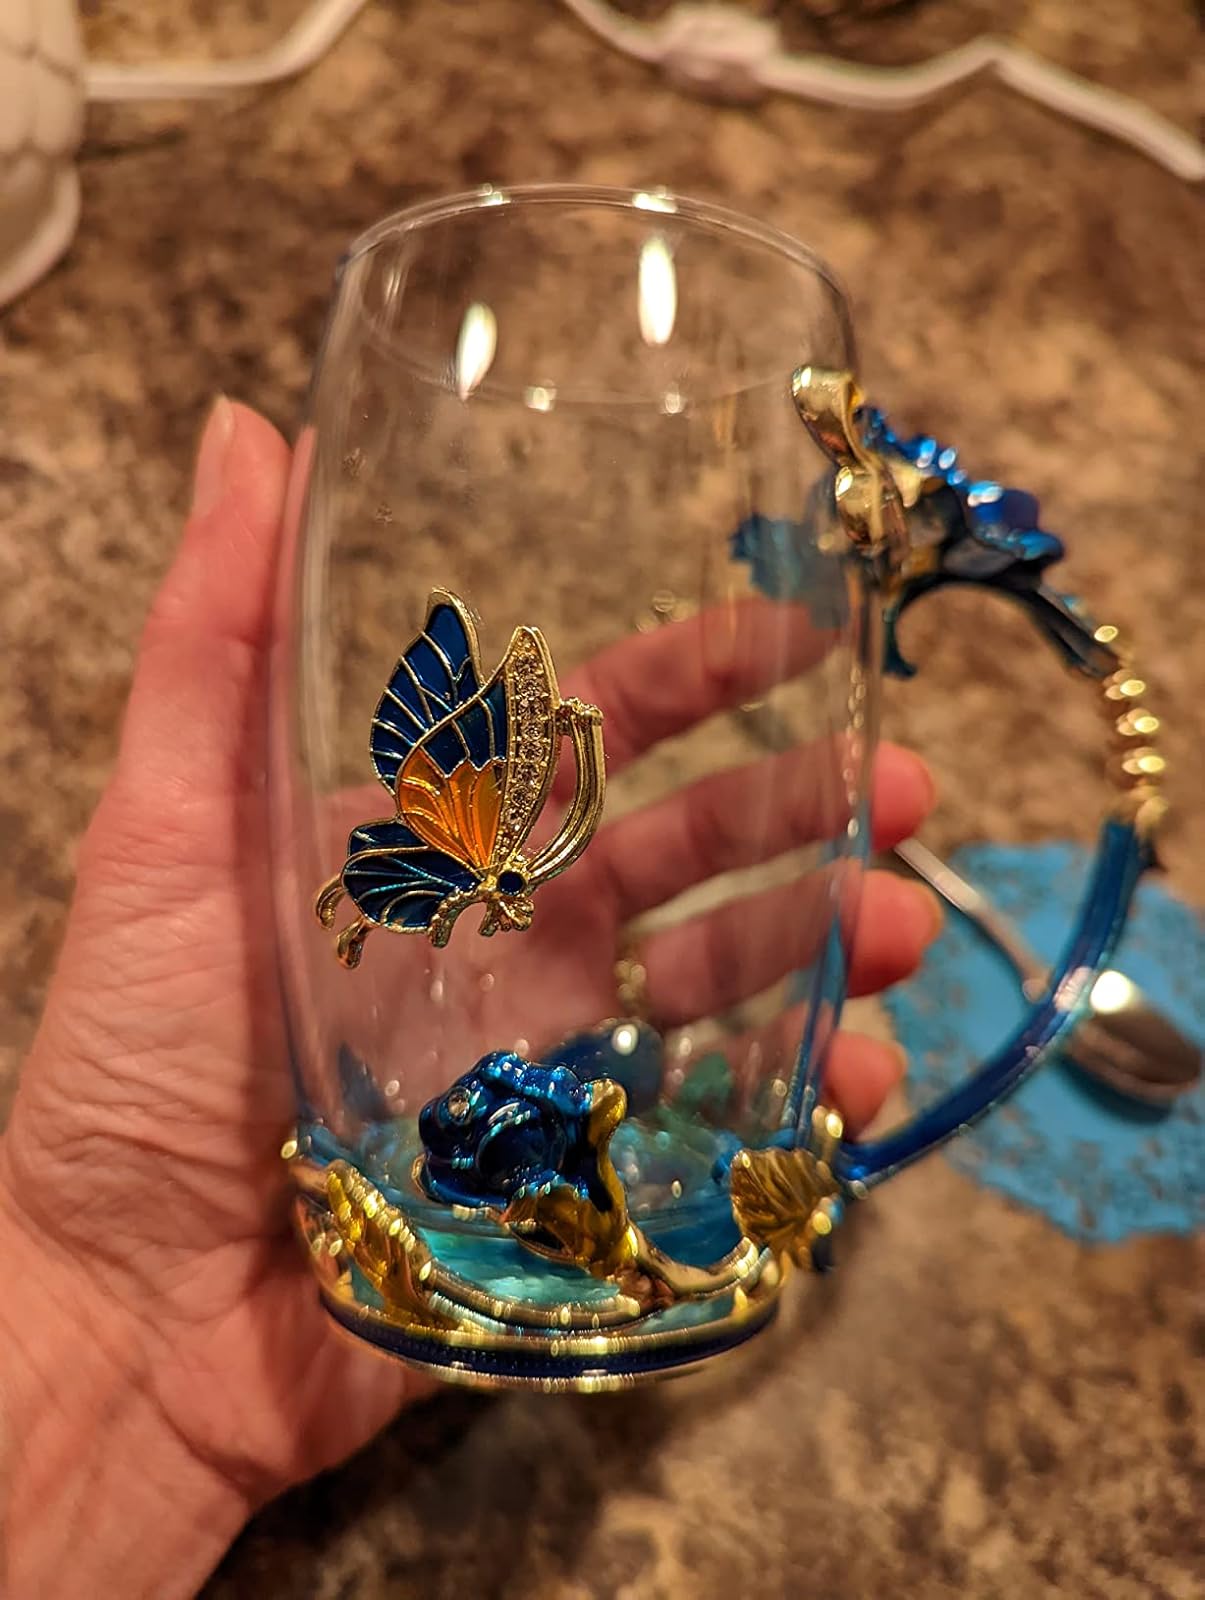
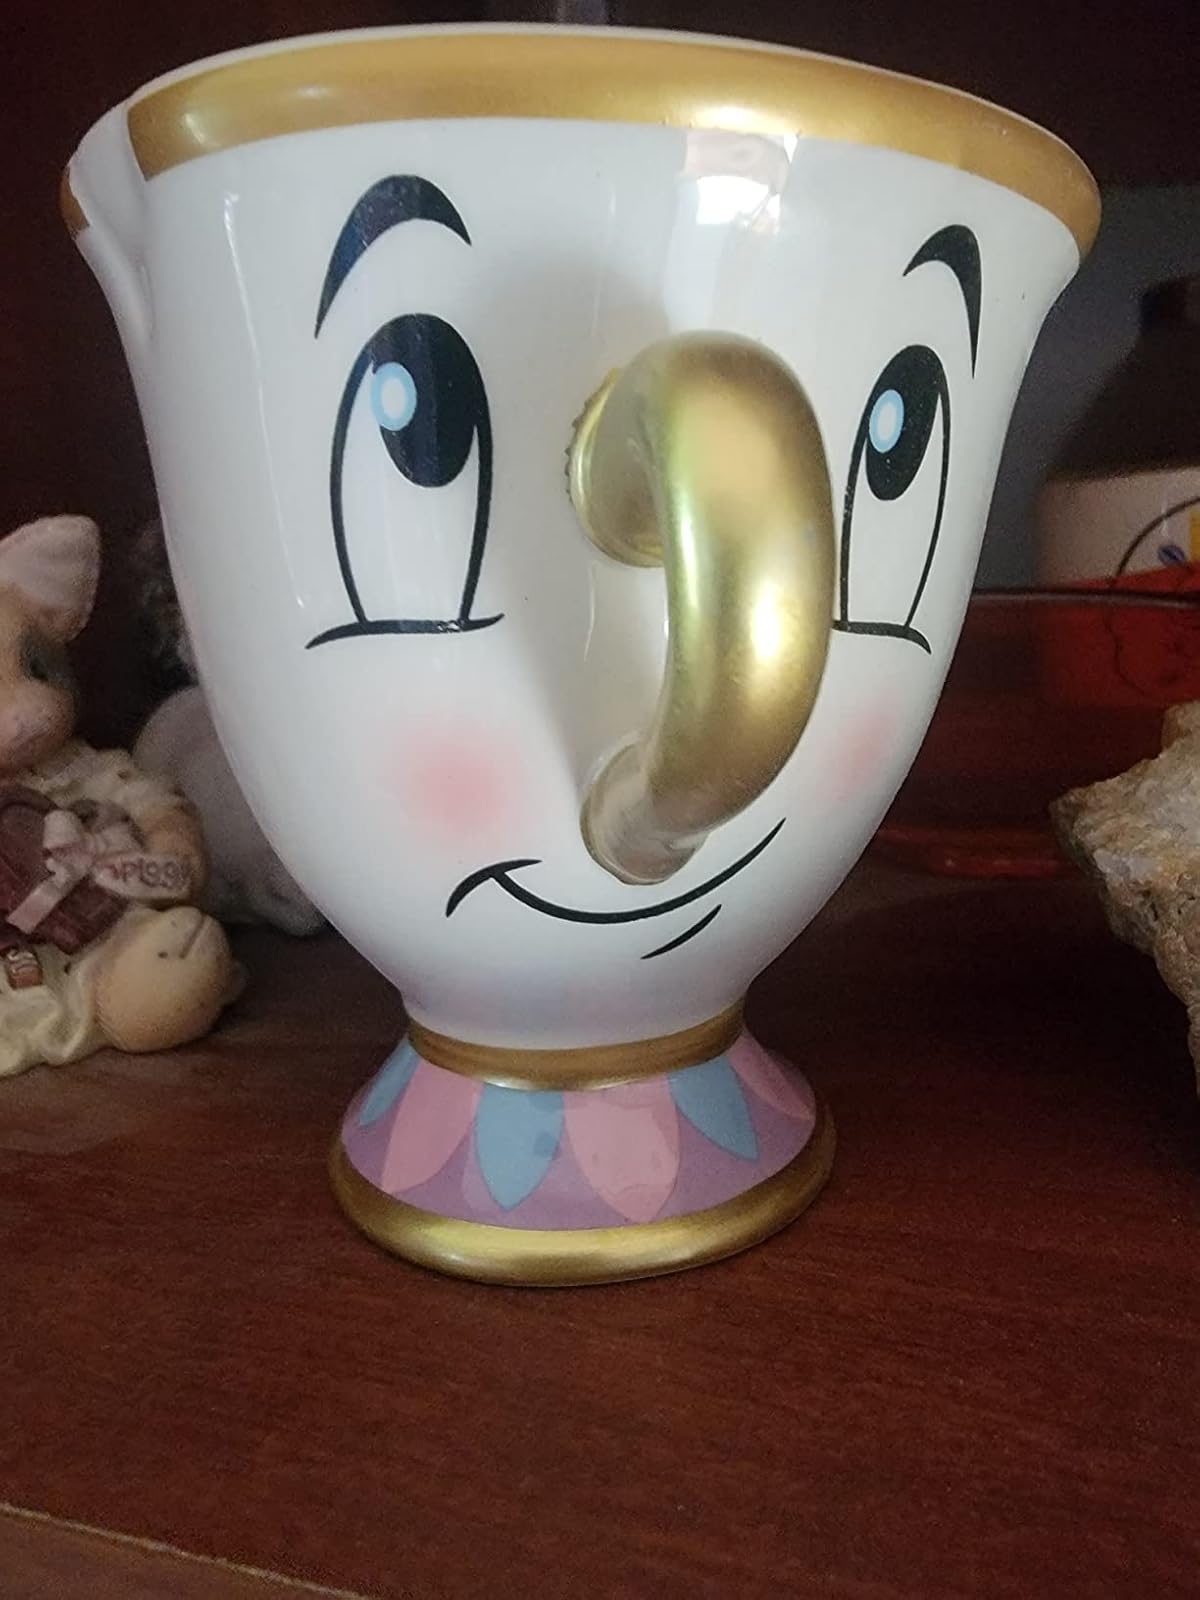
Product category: items_mug
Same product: no